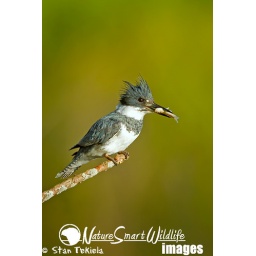
Belted Kingfisher, adult male on perch with green background, taken in Eden Prairie, MN in the wild